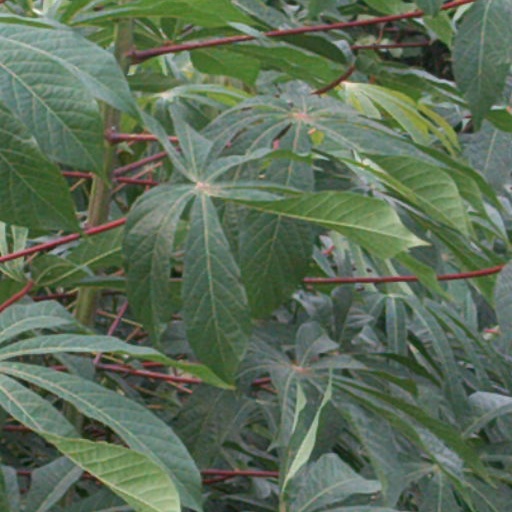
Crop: cassava